Baybayin

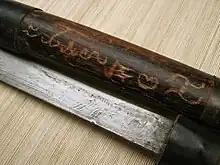
A Filipino dha sword inscribed with characters

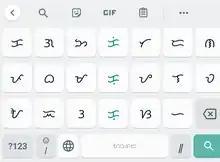
A screenshot image of the keyboard on Gboard.

originally used only one punctuation mark, which was called "Bantasán". Today uses two punctuation marks, the Philippine single punctuation, acting as a comma or verse splitter in poetry, and the double punctuation, acting as a period or end of paragraph. These punctuation marks are similar to single and double danda signs in other Indic Abugidas and may be presented vertically like Indic dandas, or slanted like forward slashes. The signs are unified across Philippines scripts and were encoded by Unicode in the Hanunóo script block. Space separation of words was historically not used as words were written in a continuous flow, but is common today.